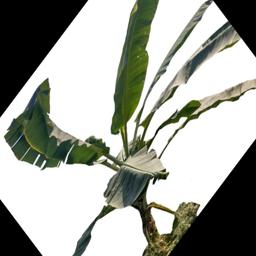
Label: MALBHOG LEAF